Neuendorf (Brück)

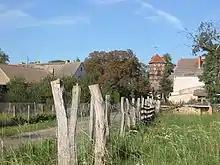
Neuendorf

Neuendorf is a district of Brück in the Brandenburg district Potsdam-Mittelmark.